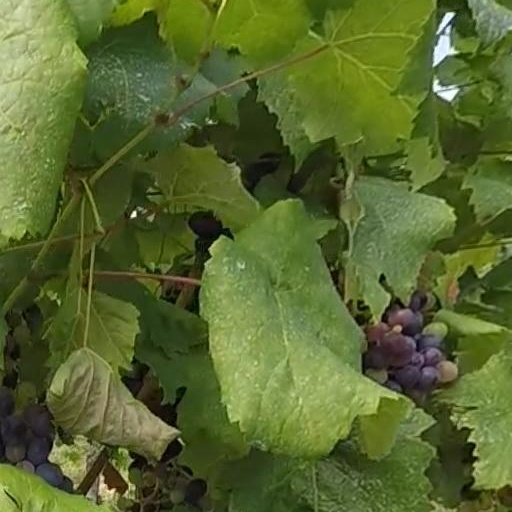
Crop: grape